Answer in natural language. How many Paintings are visible in the scene? Choose between the following options: 0, 3, 2, 4 or 2
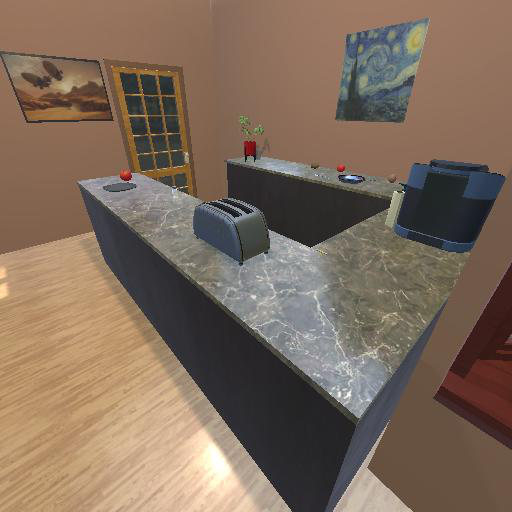
<answer>2</answer>